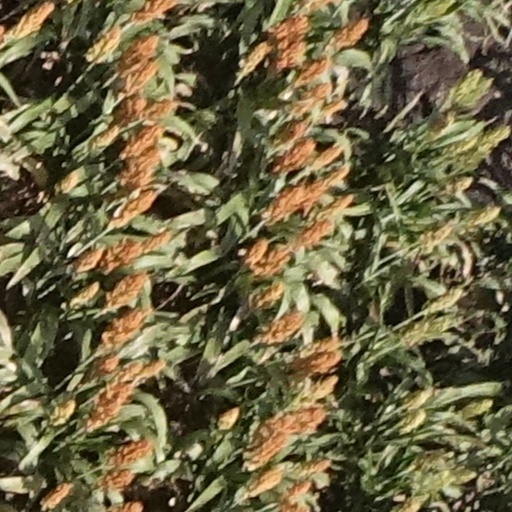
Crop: sorghum